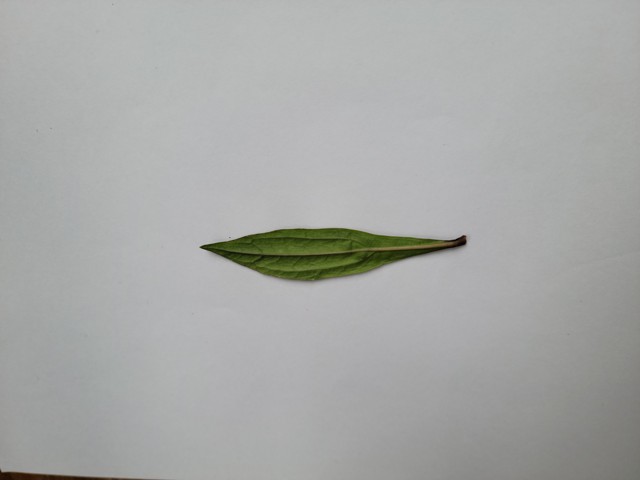
Plant: ayapan